Theodor von Strattman

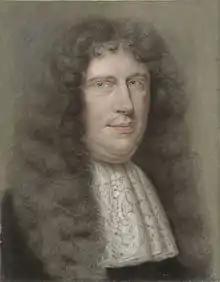
Portrait of Count Theodor Heinrich von Strattmann

Theodor Heinrich von Strattmann (1637 – 25 October 1693) was an Austrian statesman. He came from a distinguished historical family.